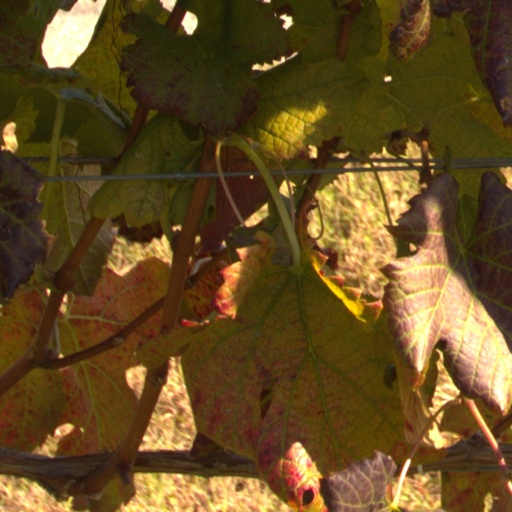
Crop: grape